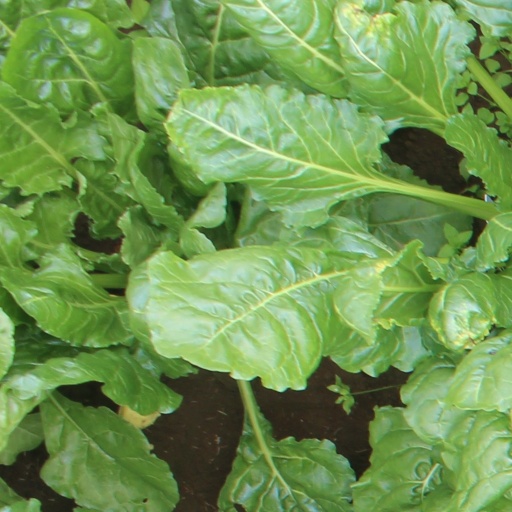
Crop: sugar beet